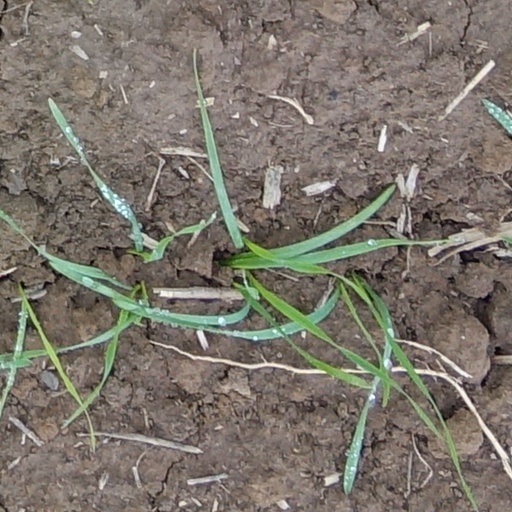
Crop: wheat